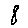
Label: 8